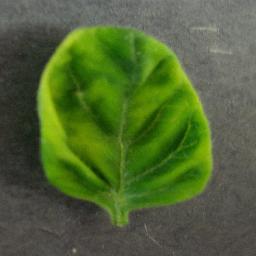
Label: Tomato___Tomato_Yellow_Leaf_Curl_Virus